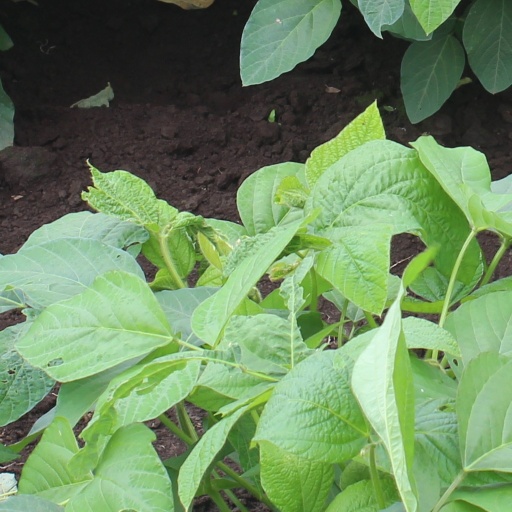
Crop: soybean